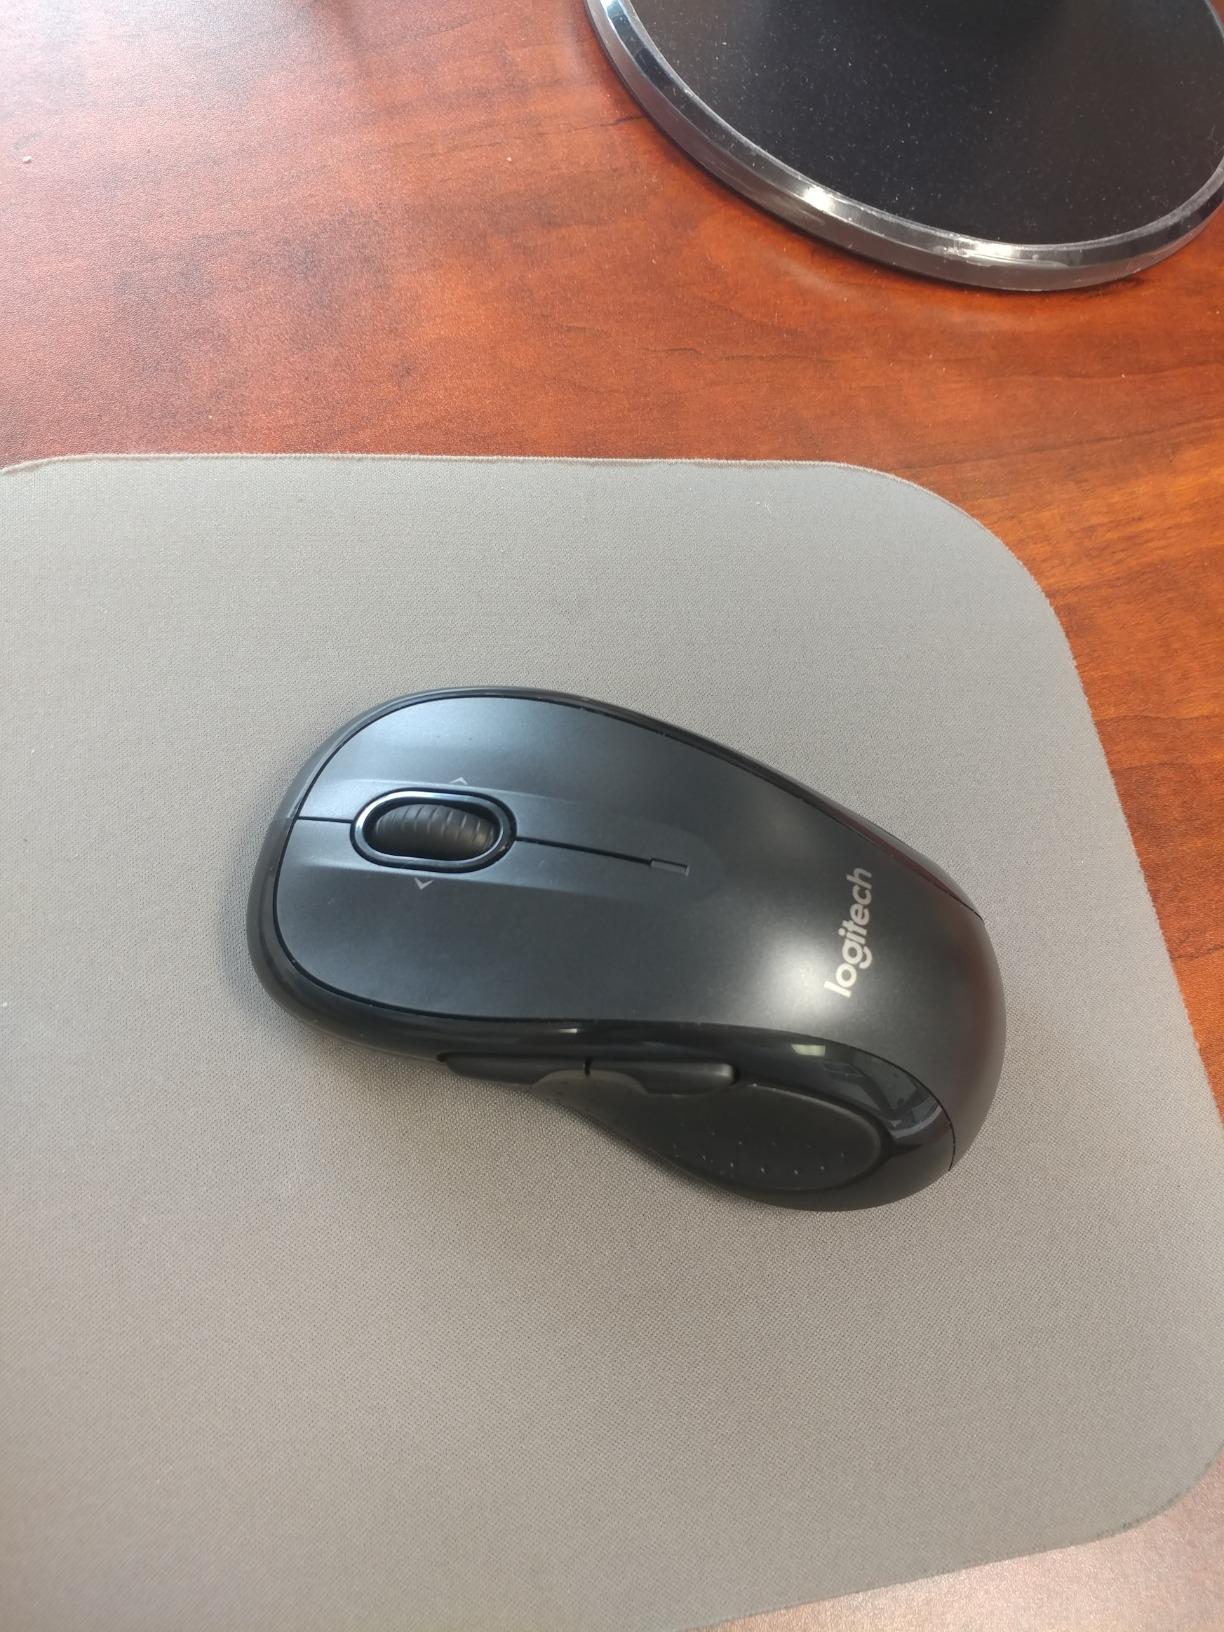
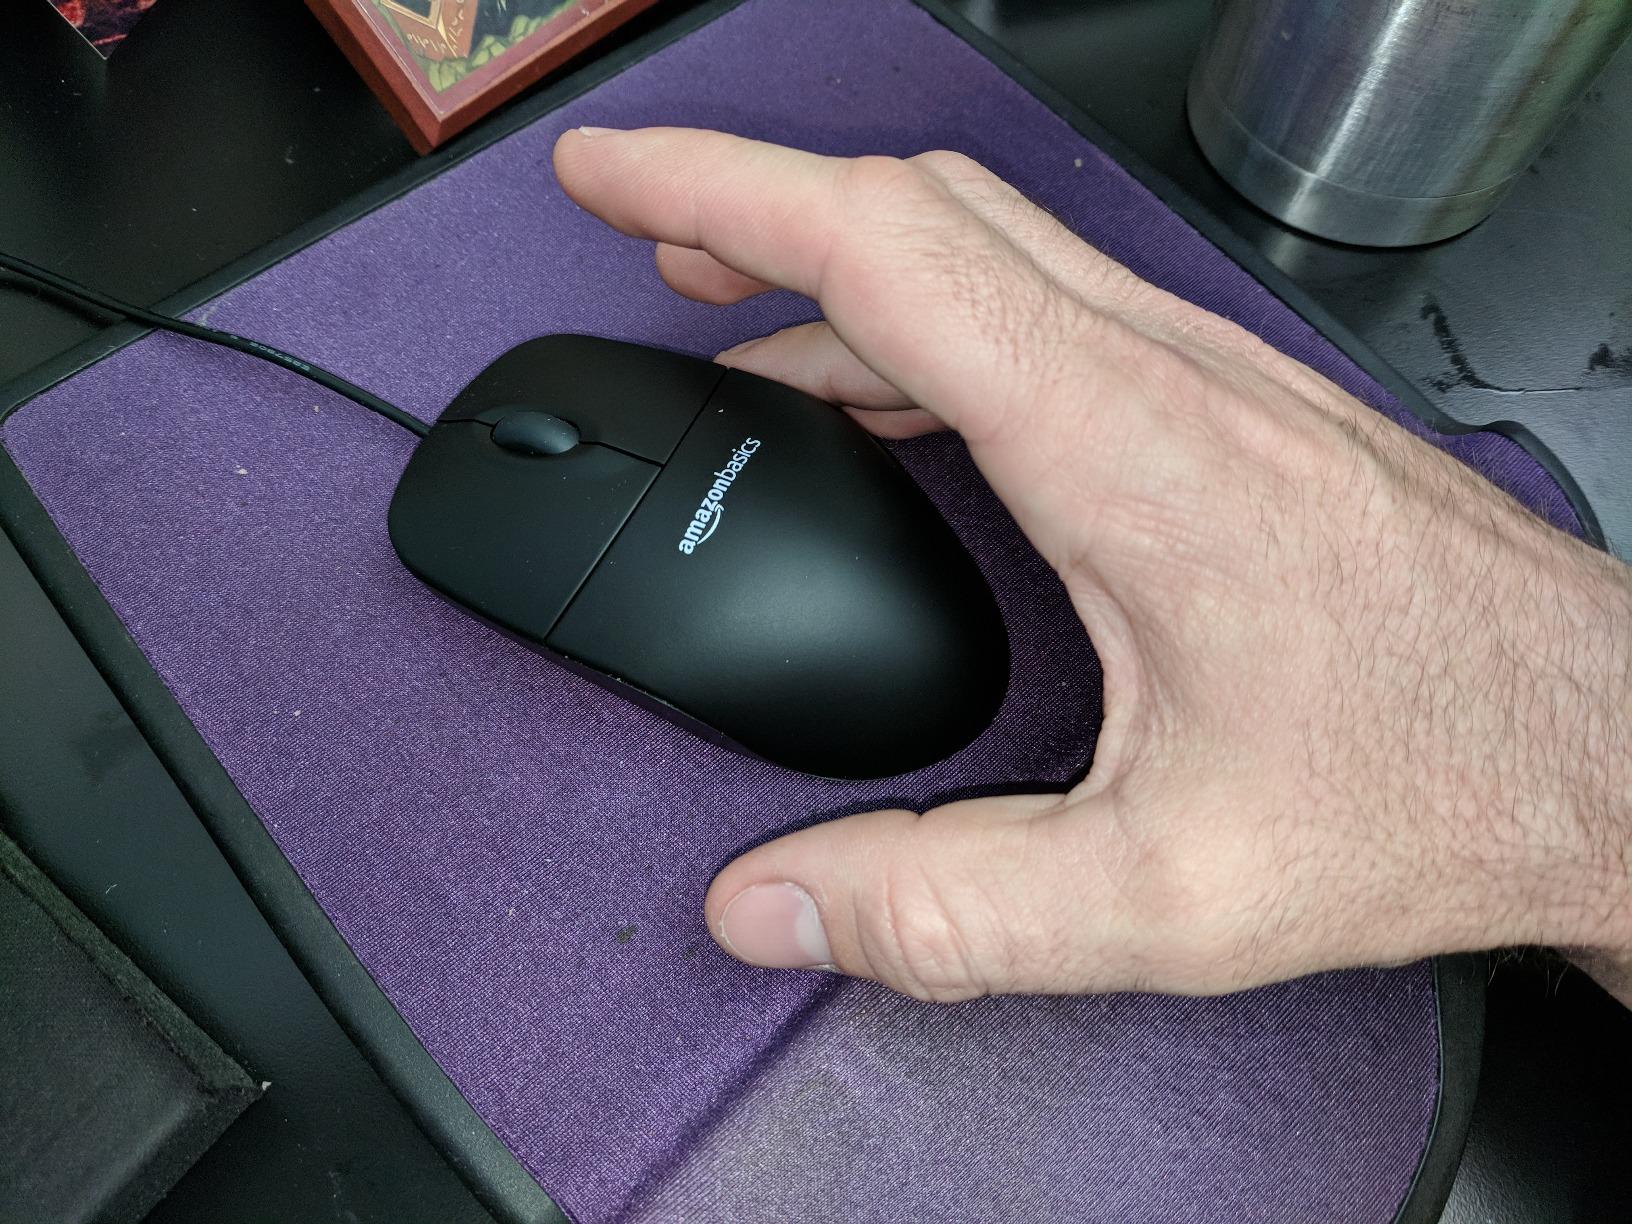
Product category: mouse
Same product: no